Religious socialism

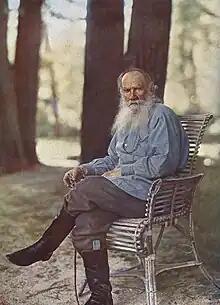
Leo Tolstoy

Christian anarchism is a Christian movement in political theology that combines anarchism and Christianity. The foundation of Christian anarchism is a rejection of violence, with Leo Tolstoy's "The Kingdom of God Is Within You" regarded as a key text. Tolstoy sought to separate Russian Orthodox Christianity—which was merged with the state—from what he believed was the true message of Jesus as contained in the Gospels, specifically in the Sermon on the Mount. Tolstoy believed that all governments that wage war, and churches that support those governments, are an affront to the Christian principles of nonviolence and nonresistance. Although Tolstoy never actually used the term Christian anarchism in "The Kingdom of God Is Within You", reviews of this book following its publication in 1894 appear to have coined the term. Christian anarchist groups have included the Doukhobors, Catholic Worker Movement and the Brotherhood Church.